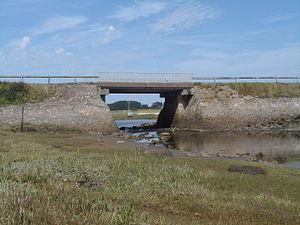
Le pont de l'Île-Grande.